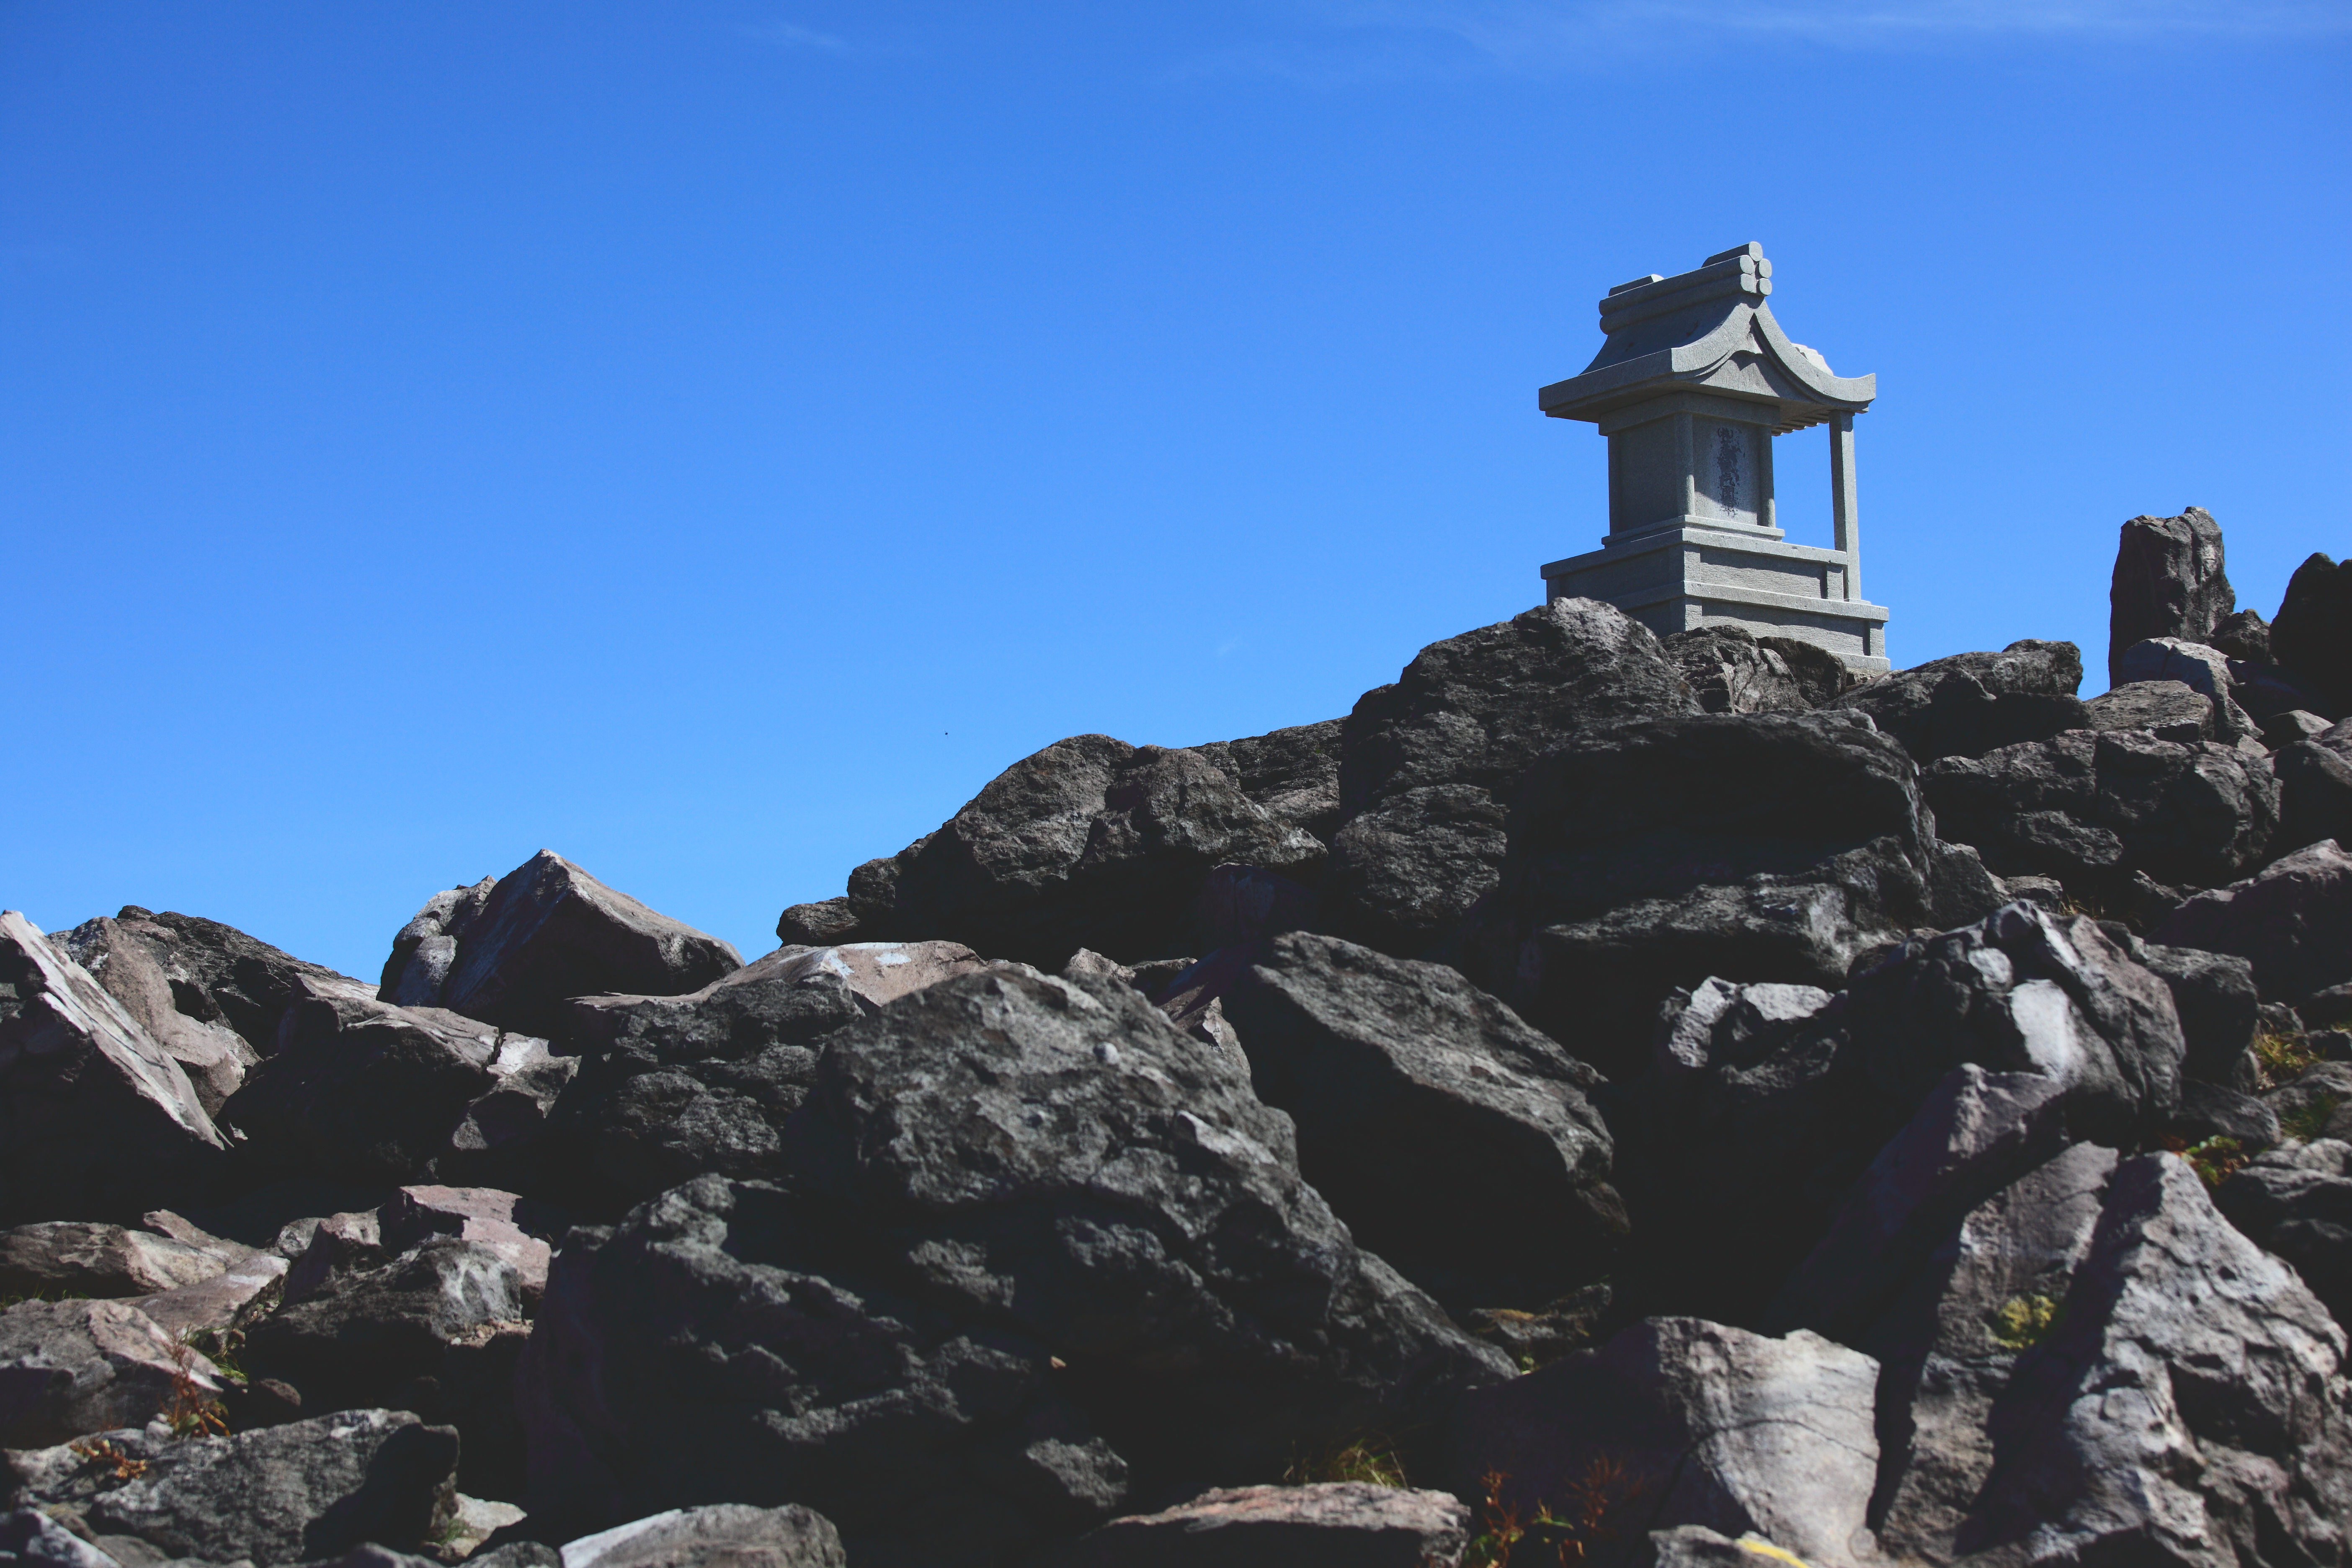
rock, mountain, adventure, mountain range, high, terrain, ridge, summit, mountaineering, alps, plateau, tochigi, 5d, hires, markii, hi, res, resolution, nasu, chausudake, mountainous landforms